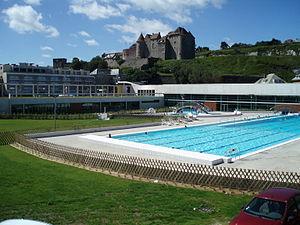
Édouard Leveau, né le 22 septembre 1933 à Dieppe et mort le 26 mars 2016 au même endroit, est un homme politique français, maire de la ville de Dieppe dans la Seine-Maritime de 2001 à 2008, conseiller général pour le canton de Dieppe-Ouest, conseiller régional de Haute Normandie et député de la onzième circonscription de la Seine-Maritime d'abord de 1993 à 1997 puis de 2002 à 2007.
Dieppe est une commune française située dans le département de la Seine-Maritime en région Normandie.